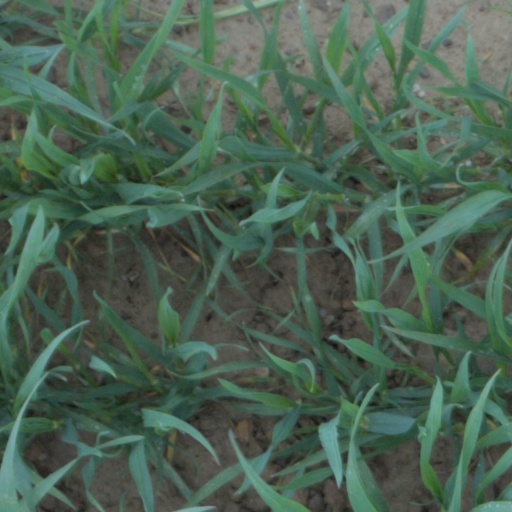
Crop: wheat